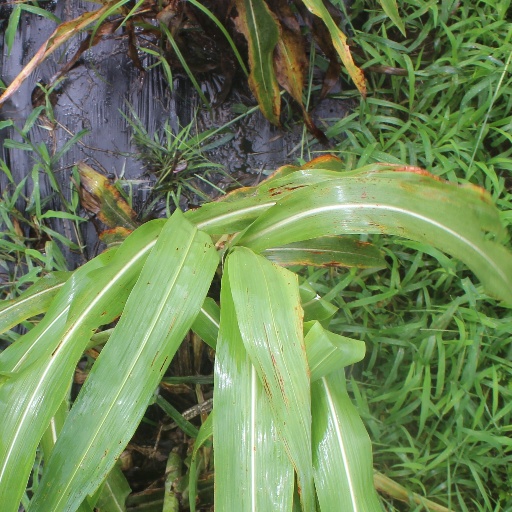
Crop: sorghum